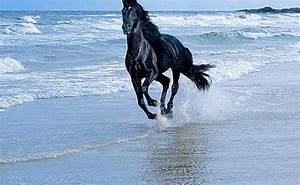
Label: cavallo